Douwe Steyn

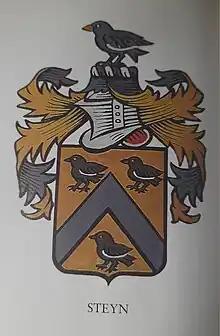
Steyn Family Crest

Douwe Gerbrand Steyn (bef. 10 July 1631, Leeuwarden– April 1700) was overseer of the Moederkerk, Stellenbosch in 1686 and City Engineer of Cape Town from 1697. He came to the Dutch Cape Colony in 1672 as a stonemason while working for the Dutch East India Company. He is also the progenitor of the Steyn family of South Africa. The book "Die Groot Afrikaanse Familie Naamboek" states that his predecessor as City Engineer of Cape Town was Oldenland when the only Oldenland at the Cape at that time was Henrik Bernard Oldenland, a botanist.